Image editing

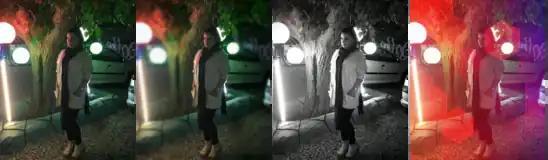
A complex effect in the first image from the right

Many graphics applications are capable of merging one or more individual images into a single file. The orientation and placement of each image can be controlled.